Operation Blue Star

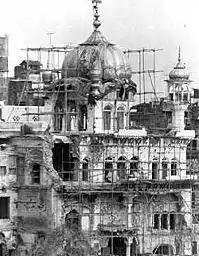
Akal Takht being repaired by the Indian government after the offensive; it was later pulled down and rebuilt by the Indian Sikh community.

Operation Blue Star was a military operation by the Indian Armed Forces conducted between 1 and 10 June 1984, with the stated objective of removing Damdami Taksal leader Jarnail Singh Bhindranwale and militants from the buildings of the Golden Temple, the holiest site of Sikhism. The Akali Dal political party and other Sikh factions had been based there during the course of the Dharam Yudh Morcha. The operation would mark the beginning of the Insurgency in Punjab, India.